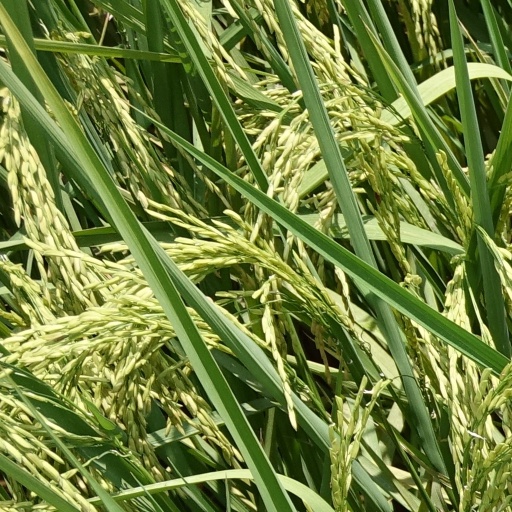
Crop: rice